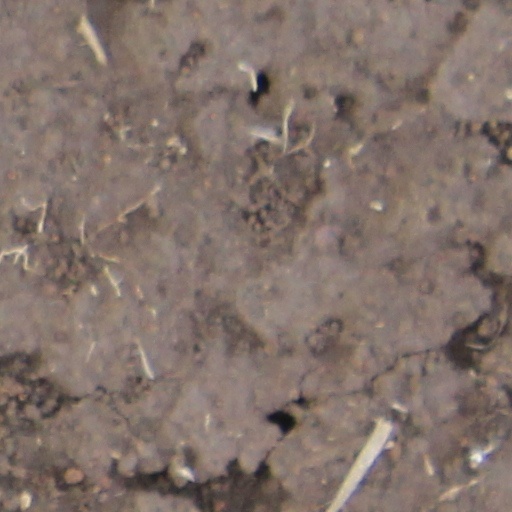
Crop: wheat